Woh Toh Hai Albelaa

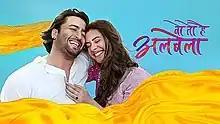

Woh To Hai Albelaa was an Indian Hindi-language television drama series that aired from 14 March 2022 to 14 June 2023 on Star Bharat and is digitally available on Disney+ Hotstar. Produced by Rajan Shahi under Director Kut's Productions, it starred Shaheer Sheikh and Hiba Nawab in the lead roles, with Anuj Sachdeva playing a major cameo role. It is an official adaptation of Star Vijay's Tamil series "Eeramana Rojave".